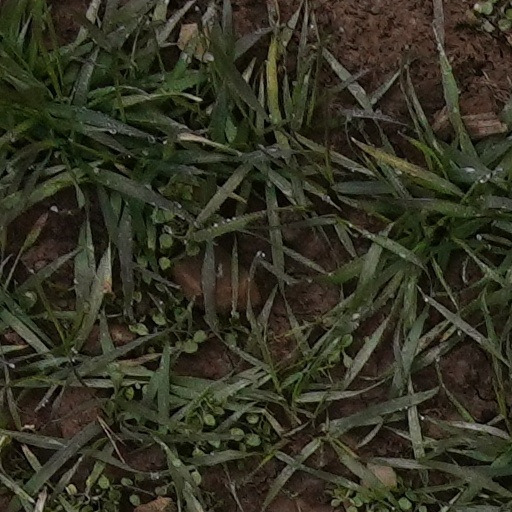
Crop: wheat